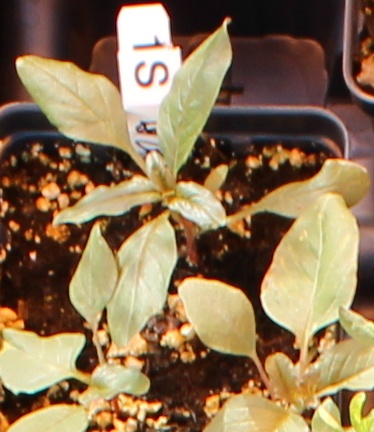
Label: Waterhemp